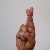
The image shows a hand gesture representing the letter 'R' in Indian Sign Language.